Bunty Longrigg

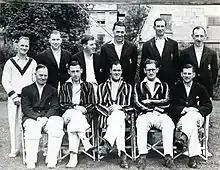
Bunty Longrigg - Front row, centre

In 1937, Longrigg played for Somerset more often, turning out in 11 matches and captaining the side on occasion in the absence of the regular captain, his fellow Bath solicitor Reggie Ingle. At the end of the season, amid some disgruntlement about the side's lack of drive under the amiable Ingle, Longrigg was appointed captain for the 1938 season. The move, "Wisden" reported in 1939, was a success: Somerset won 10 Championship matches for the first time ever and rose six places up the table to finish seventh. It wrote: "Better team-work played an important part in Somerset's achievements, and in this connection they owed much to E. F. Longrigg... if he did not altogether fulfil expectations as a batsman, he certainly left no doubts concerning his qualifications for leadership. Those who closely followed the county's fortunes were impressed by his tact and judgment as well as keenness which often manifested itself." The personal highlight of the season was an unbeaten 187 against Gloucestershire at Bristol, and he added an unbroken 143 in 90 minutes for the eighth wicket with John Barnwell that was the Somerset record for the wicket until beaten by 172 by Viv Richards and Ian Botham in 1983.